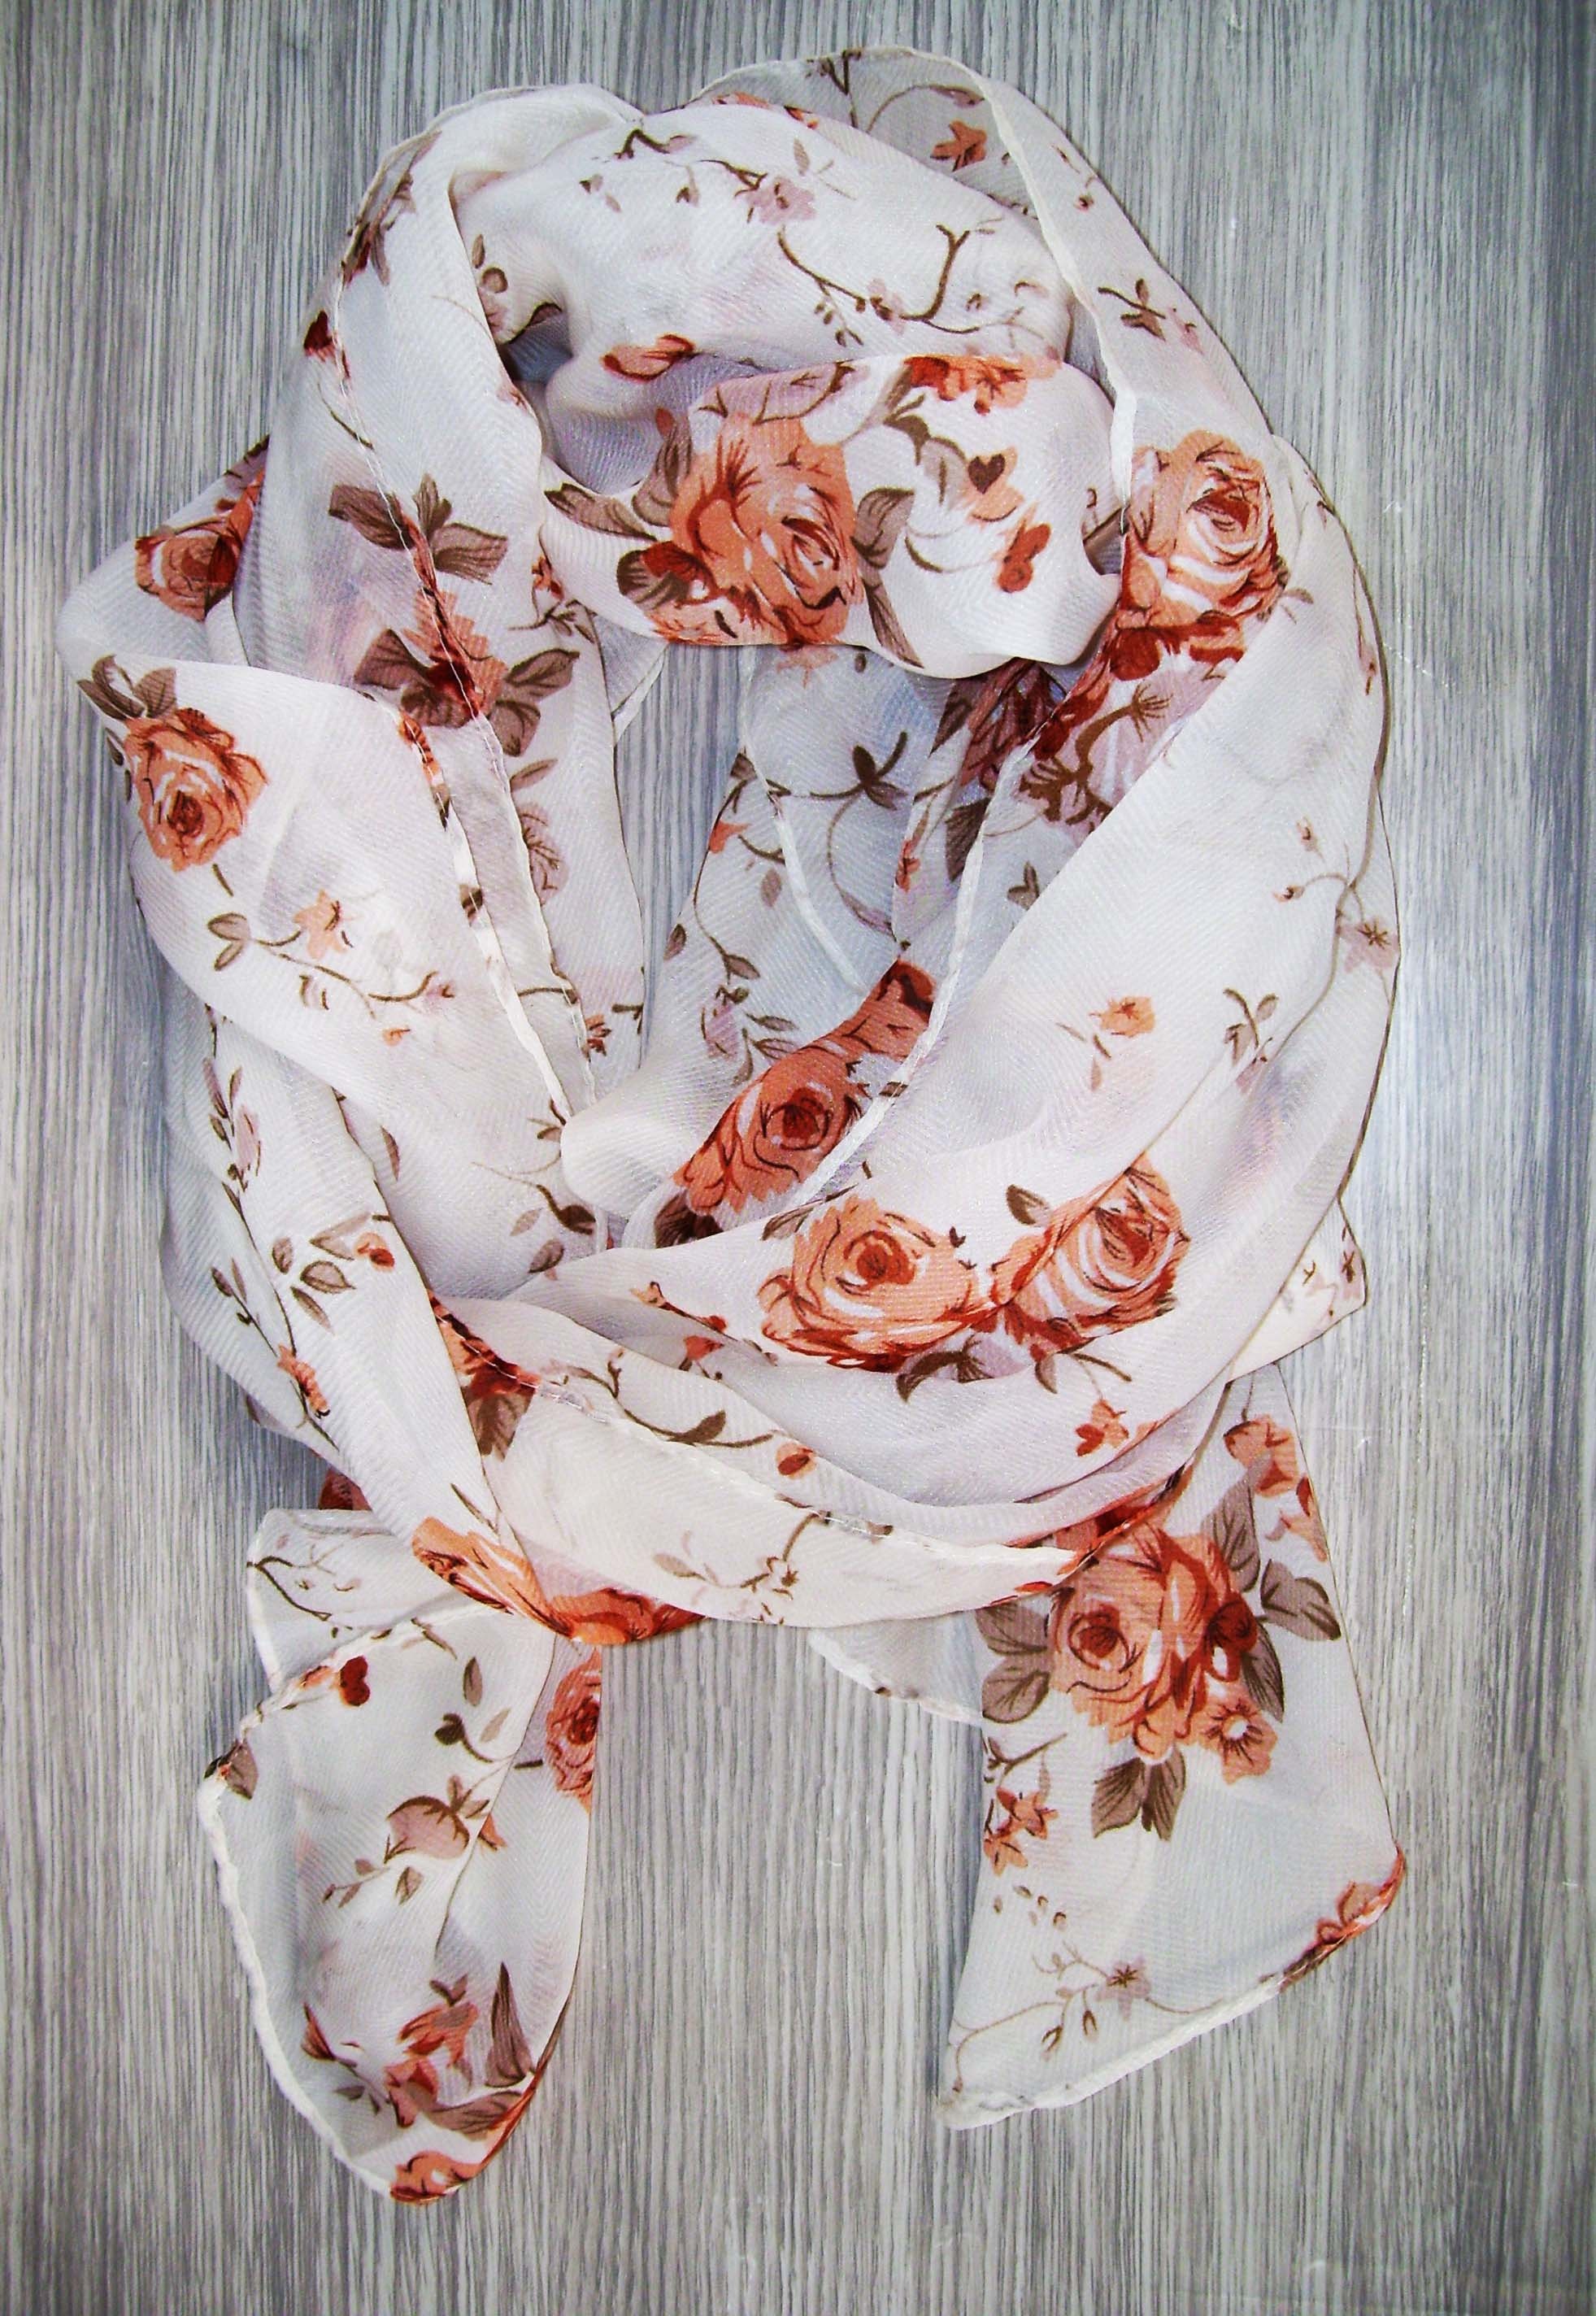
woman, petal, summer, decoration, pattern, shop, spring, fashion, clothing, shopping, colorful, scarf, material, ornament, flowers, bandana, textile, colour, design, neck, style, sale, costume, cotton, silk, gentle, sleeve, viscose, floral design, female clothing, a neckerchief, fashion accessory